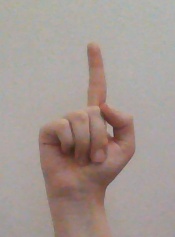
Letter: bb